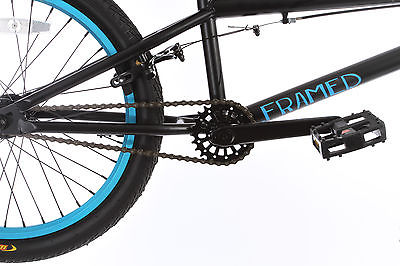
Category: bicycle